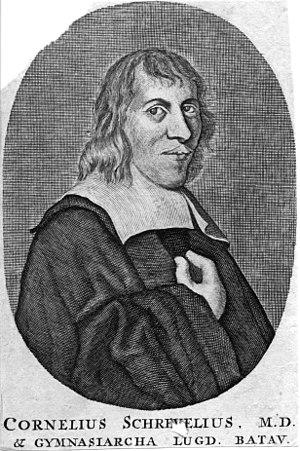
Jean-Baptiste Ladvocat, né le 3 janvier 1709 à Vaucouleurs, mort à Paris le 29 décembre 1765, est un homme de lettres, hébraïsant et lexicographe célèbre pour ses Dictionnaire géographique et Dictionnaire historique portatif, etc., ancêtres des petits Dictionnaires abrégés.
Cornelis Schrevel, en latin Cornelius Schrevelius est un médecin et philologue néerlandais.